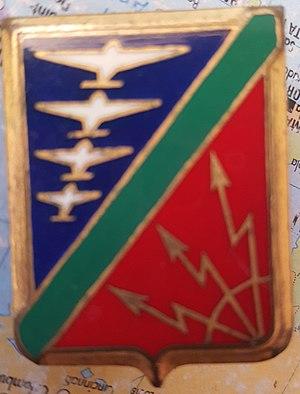
Insigne à épingler sur la Tenue militaire, acheté lors de mon Service Militaire Classe 74/10.
La Base aérienne 914 Romilly était une base de l'Armée de l'air, située sur le territoire de la commune de Romilly-sur-Seine et de Maizières-la-Grande-Paroisse dans l'Aube.